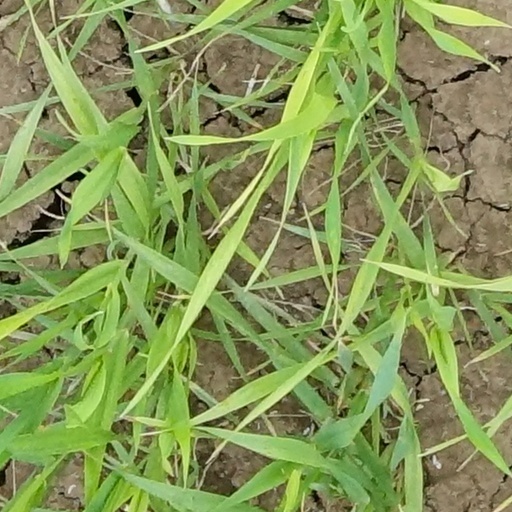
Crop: wheat